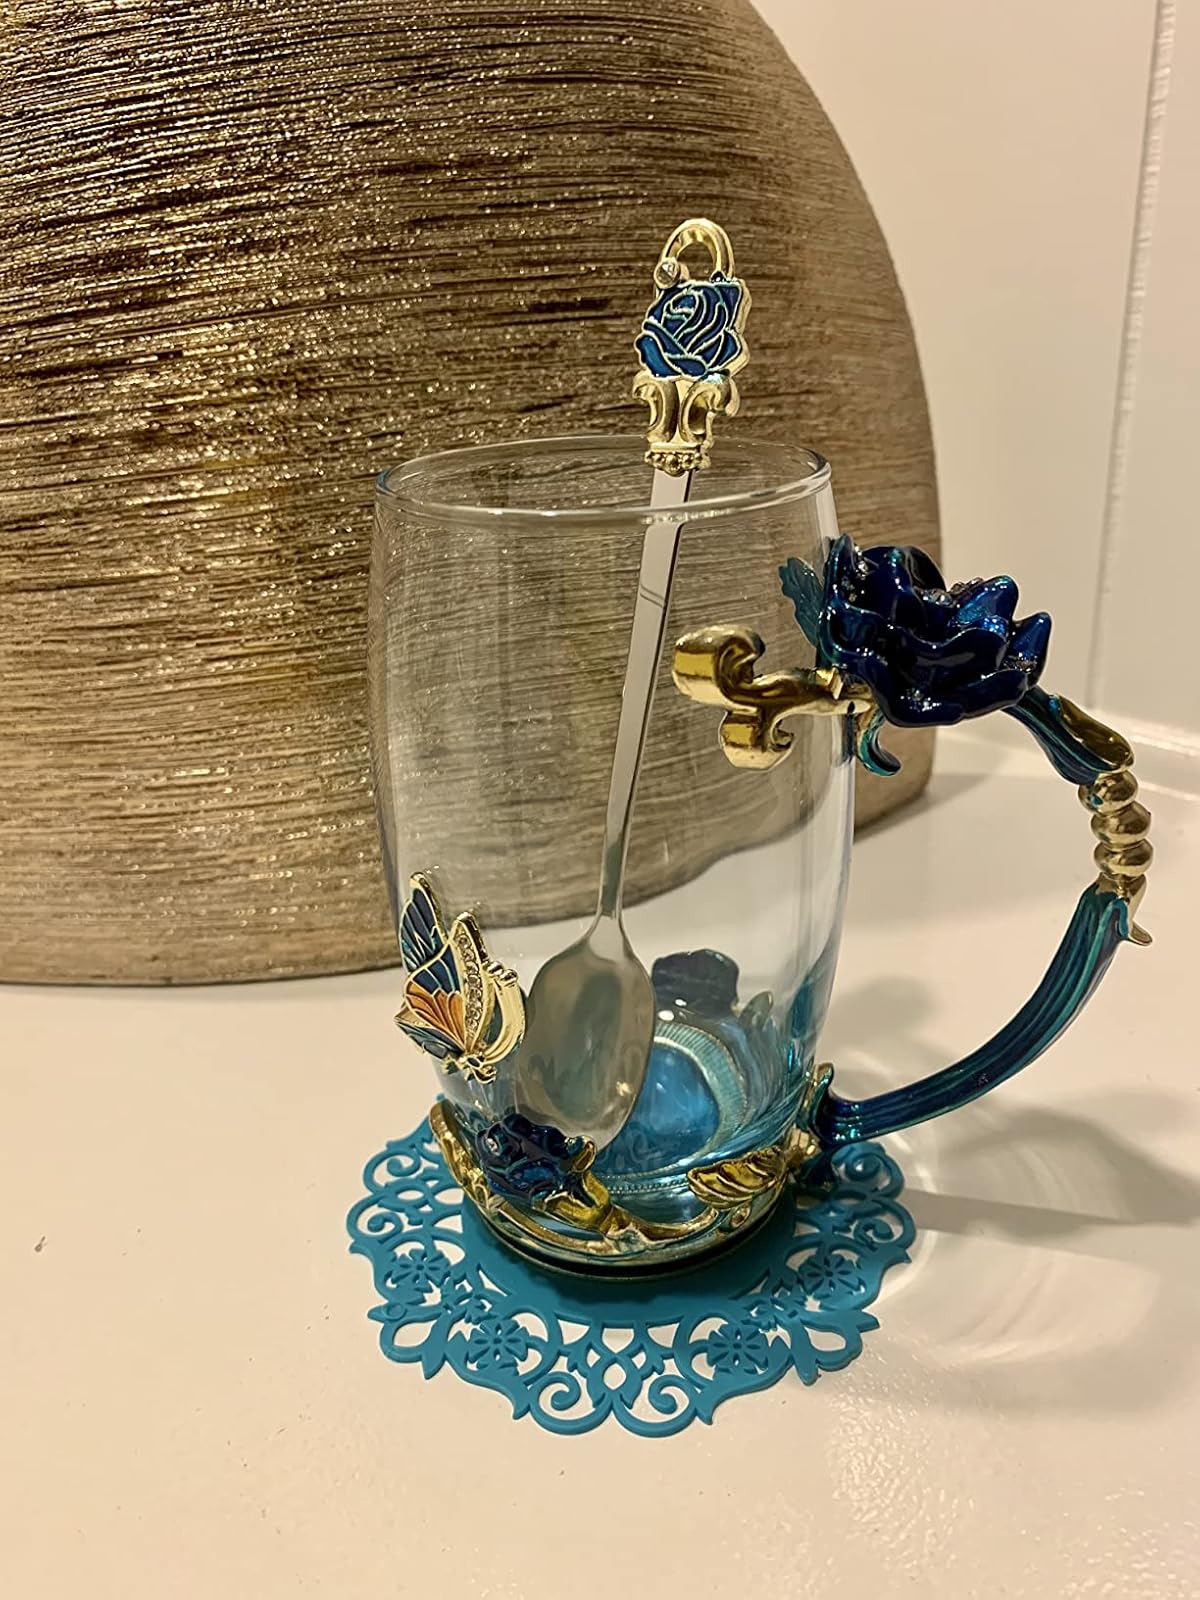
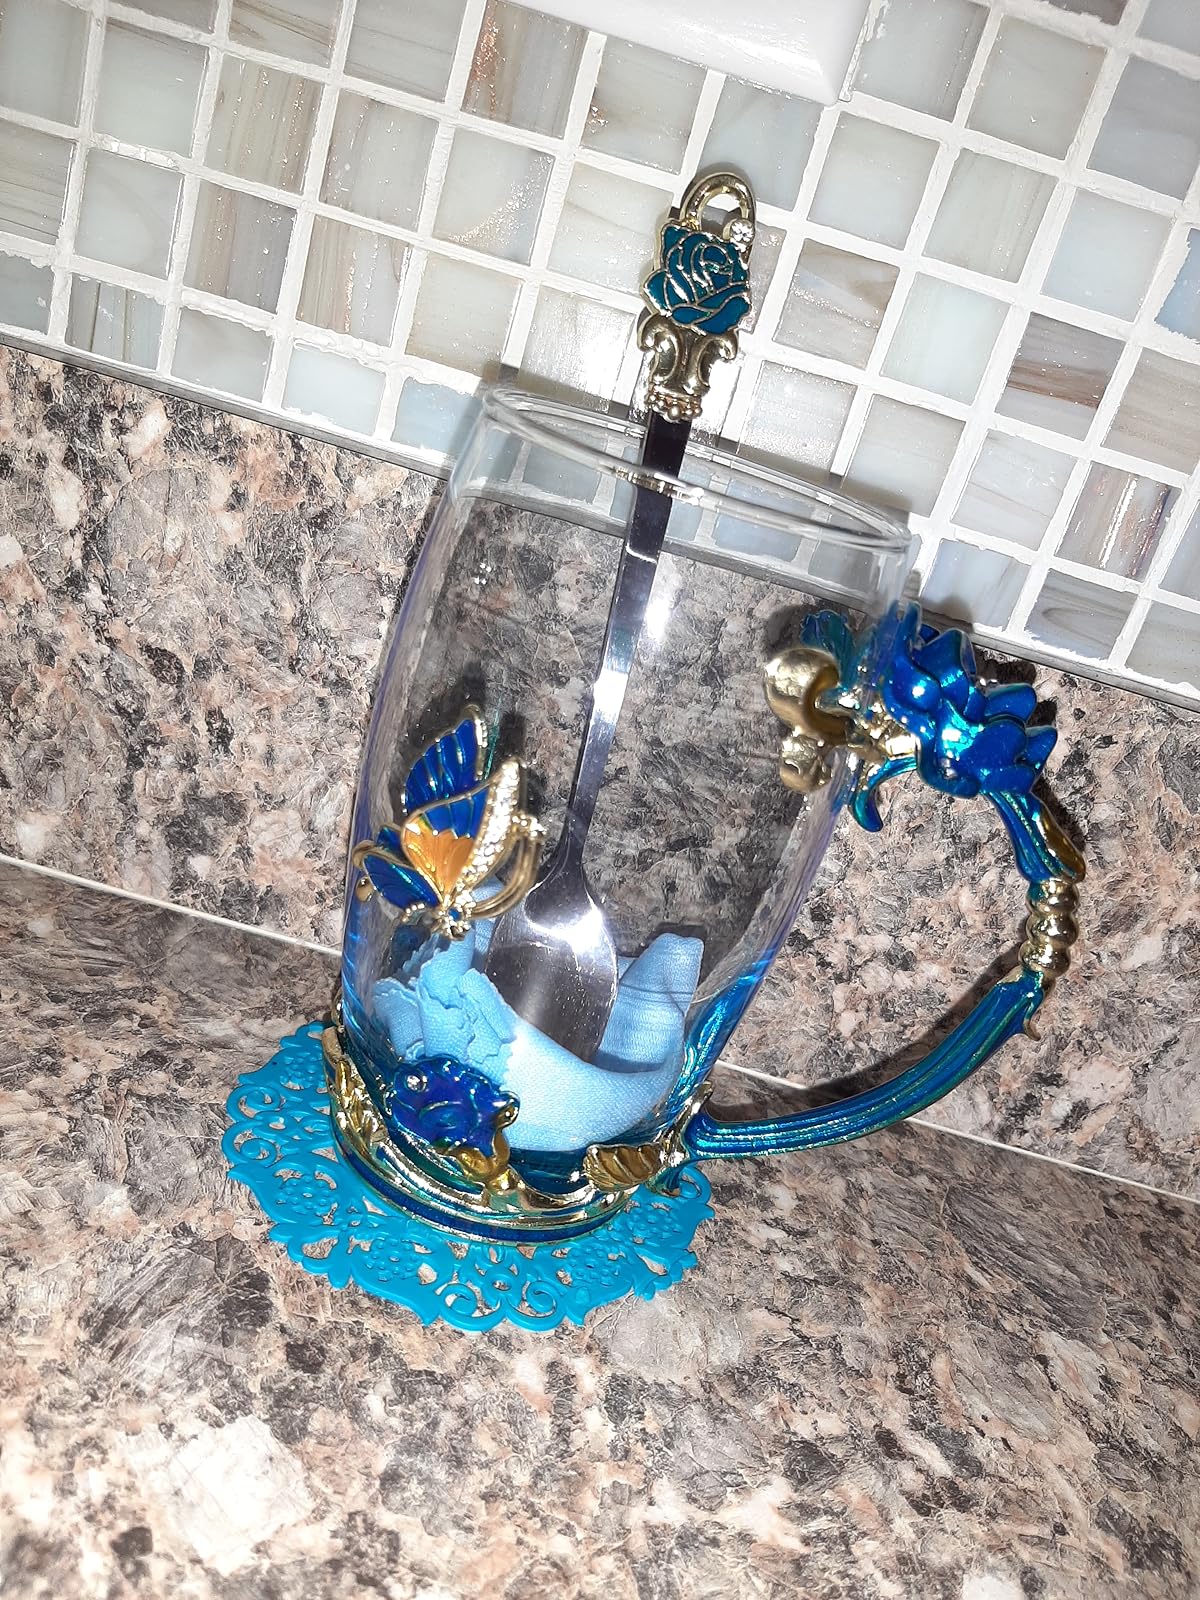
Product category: items_mug
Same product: yes